Justin Germano

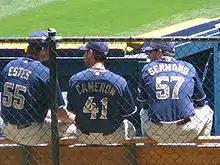
Germano ("right") with fellow Padres pitchers Shawn Estes and Kevin Cameron in 2008.

On March 19, 2007, Germano was claimed off waivers by the San Diego Padres. He made 23 starts for the Padres in 2007, where he went 7–10 with a 4.46 ERA with 78 strikeouts across innings pitched.